Zitkala-Sa

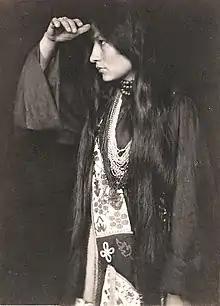
Zitkála-Šá, by Gertrude Käsebier, 1898

From 1897 to 1899 Zitkala-Ša studied and played the violin at the New England Conservatory of Music in Boston. In 1899, she took a position at Carlisle Indian Industrial School in Pennsylvania, where she taught music to children. She also facilitated debates on the treatment of Native Americans.